Ávvir

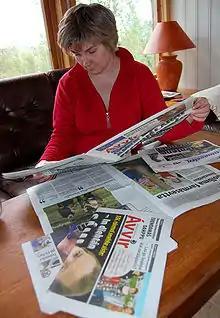
Aili Keskitalo reading Avvir and other newspapers

"Ávvir" launched in 2008 on Sami National Day (6 February) It was founded through the merger of rival Northern Sámi-language tabloids "Áššu" and "Min Áigi". "Min Áigi" chairman Magne Svineng stated that due to higher production costs, mergering "Áššu" and "Min Áigi" was the only way to meet the need for a daily Sámi-language newspaper with wide distribution. "Ávvir" maintained editorial bureaus in Kárášjohka and Guovdageaidnu, the respective headquarters of "Min Áigi" and "Áššu", and its management is co-located with "Altaposten" in Alta. The paper is owned by Sami Aviisa AS, which is one-third owned by Nord Avis AS (the owner of "Altaposten"), one-third by Amedia, and one-third by local owners.